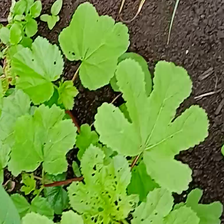
Weed species: Little_Mallow(Malva parviflora)